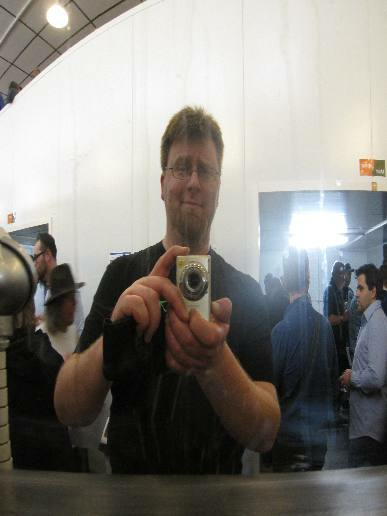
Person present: Yes